Under Fire (1957 film)

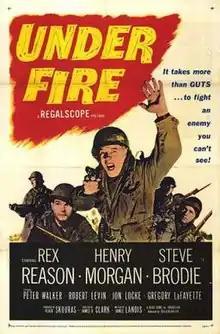
Theatrical release poster

Under Fire, also known as Dark Valor, is a 1957 American drama film directed by James B. Clark, written by James Landis, and starring Rex Reason, Harry Morgan, Steve Brodie, Peter Walker, Robert Levin and Jon Locke. It was released on September 23, 1957, by 20th Century Fox.